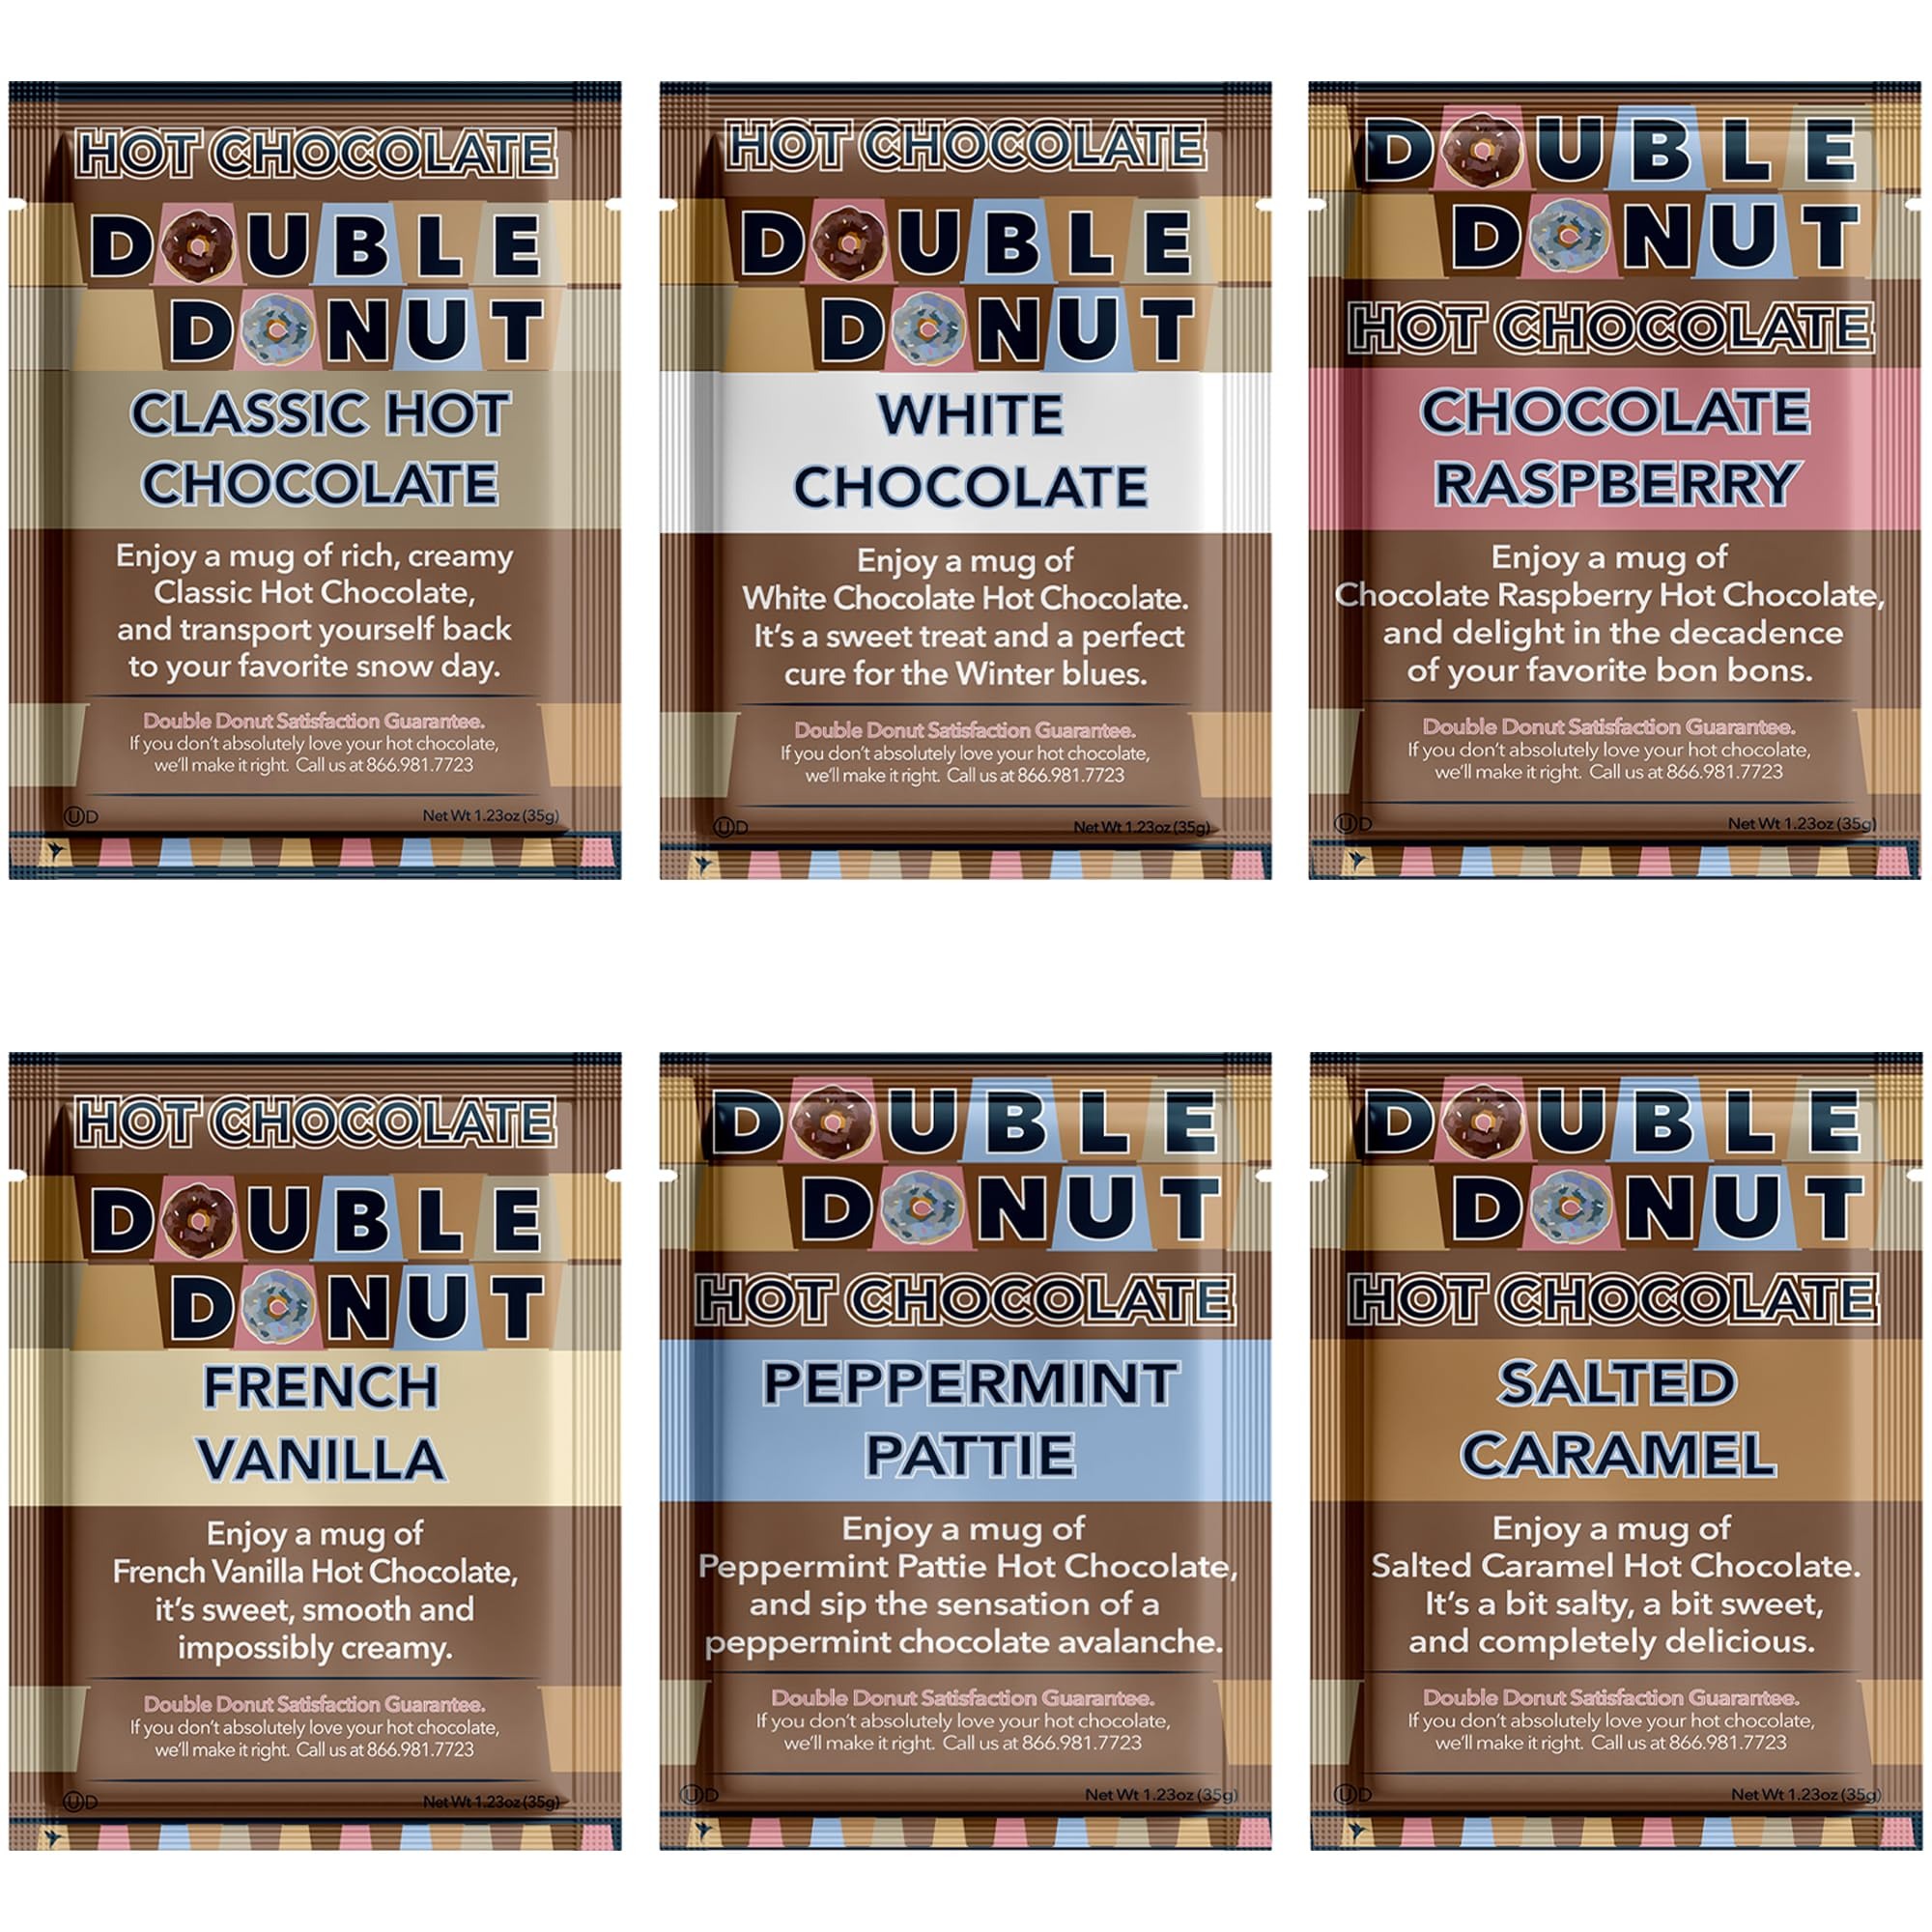
Item Name: Double Donut Flavored Hot Chocolate Packets, Gourmet Hot Cocoa Mix Variety Pack 30 Count Includes Classic, White Chocolate, Chocolate Raspberry, Salted Caramel, French Vanilla & Peppermint
Bullet Point: DELICIOUS FLAVORED HOT COCOA MIXES: Hot chocolate variety pack includes packets of our popular flavored hot chocolate mix packets - classic chocolate, salted caramel hot cocoa, white hot chocolate, hot chocolate mint packets and more!
Value: 36.9
Unit: Ounce

Price: 25.14